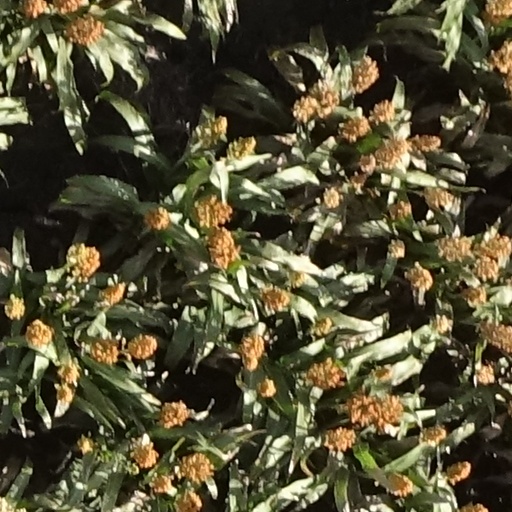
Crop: sorghum